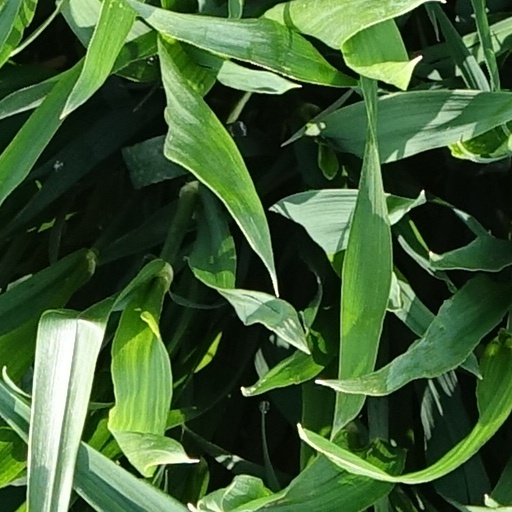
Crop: wheat